Al-Ahsa Oasis

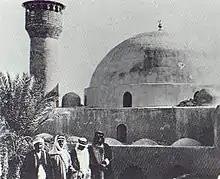
Qasr Ibrahim, built in 1556.

Al-Ahsa is part of the region known historically for its high skill in tailoring, especially in making "bisht", a traditional men's cloak. Al-Ahsa was one of the few areas in the Arabian Peninsula in which rice was grown. In 1938, petroleum deposits were discovered near Dammam, resulting in the rapid modernization of the region. By the early 1960s, oil production levels reached per day. Today, Al-Ahsa is home to the largest conventional oil field in the world, the Ghawar Field.